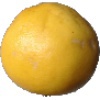
Label: Grapefruit White 1